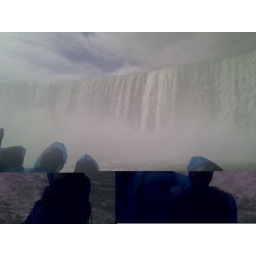
is in canada, face to face with a big wall of water!!